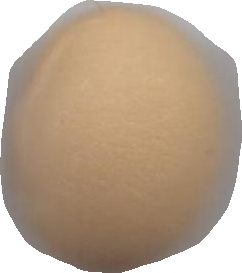
Variety: Grobogan